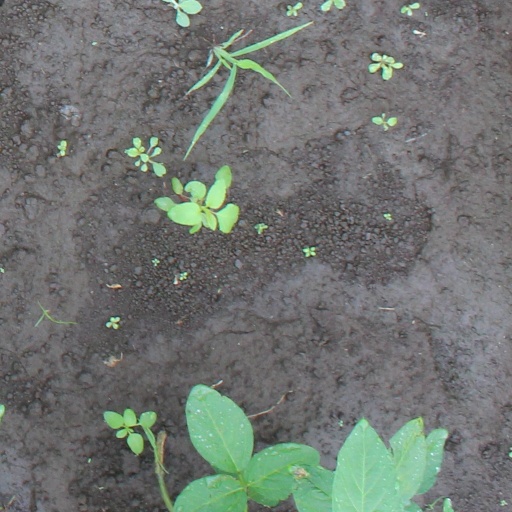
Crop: soybean